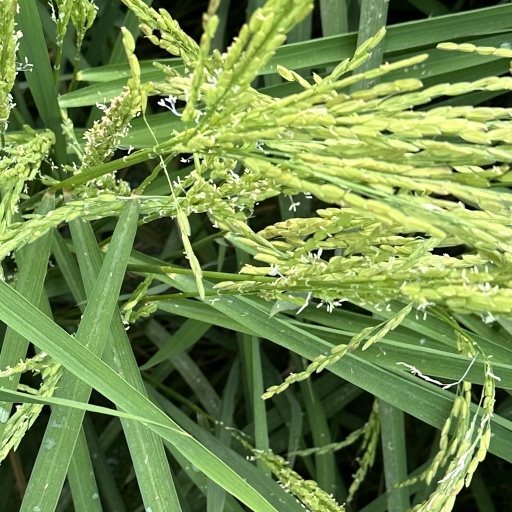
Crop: rice